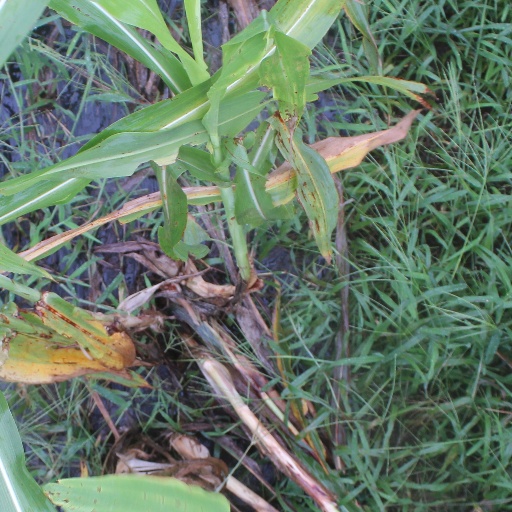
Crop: sorghum